Storm in a Water Glass (1931 film)

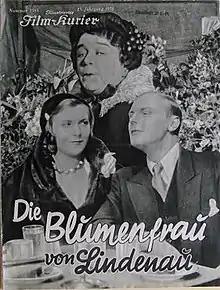
Scene from a film

Storm in a Water Glass (German: Sturm im Wasserglas) is a 1931 Austrian-German comedy film directed by Georg Jacoby and starring Hansi Niese, Renate Müller and Paul Otto. The film is based on the by Bruno Frank, later adapted into the British film "Storm in a Teacup". The film is known by the alternative title The Flower Woman of Lindenau (Die Blumenfrau von Lindenau). It is notable, in part, for the small role played by Hedy Lamarr in her second film. The film's art direction was by Hans Jacoby.